Geoff Ryman

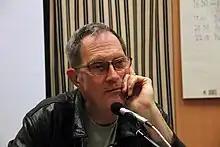
Ryman at Åcon 2010.

Geoffrey Charles Ryman (born 1951) is a Canadian writer of science fiction, fantasy, slipstream and historical fiction. Ryman has written and published seven novels, including an early example of a hypertext novel, "253". He has won multiple awards, including the World Fantasy Award.